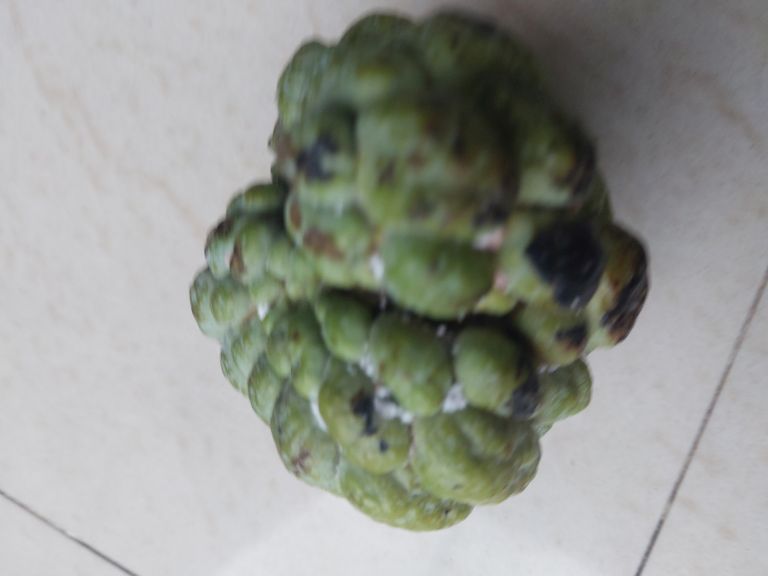
Disease label: Blank Canker